Heinrich Graf von Lehndorff-Steinort

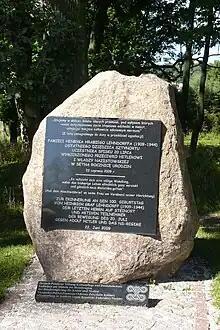
Memorial stone on the occasion of the 100th birthday of Heinrich Graf von Lehndorff, the last man on Steinort and an active participant in the Hitler assassination attempt on 20 July 1944.

Heinrich Ahasverus Graf von Lehndorff-Steinort (22 June 1909 – 4 September 1944) was an East Prussian junker and aristocrat who became a member of the 20 July plot to assassinate Adolf Hitler.